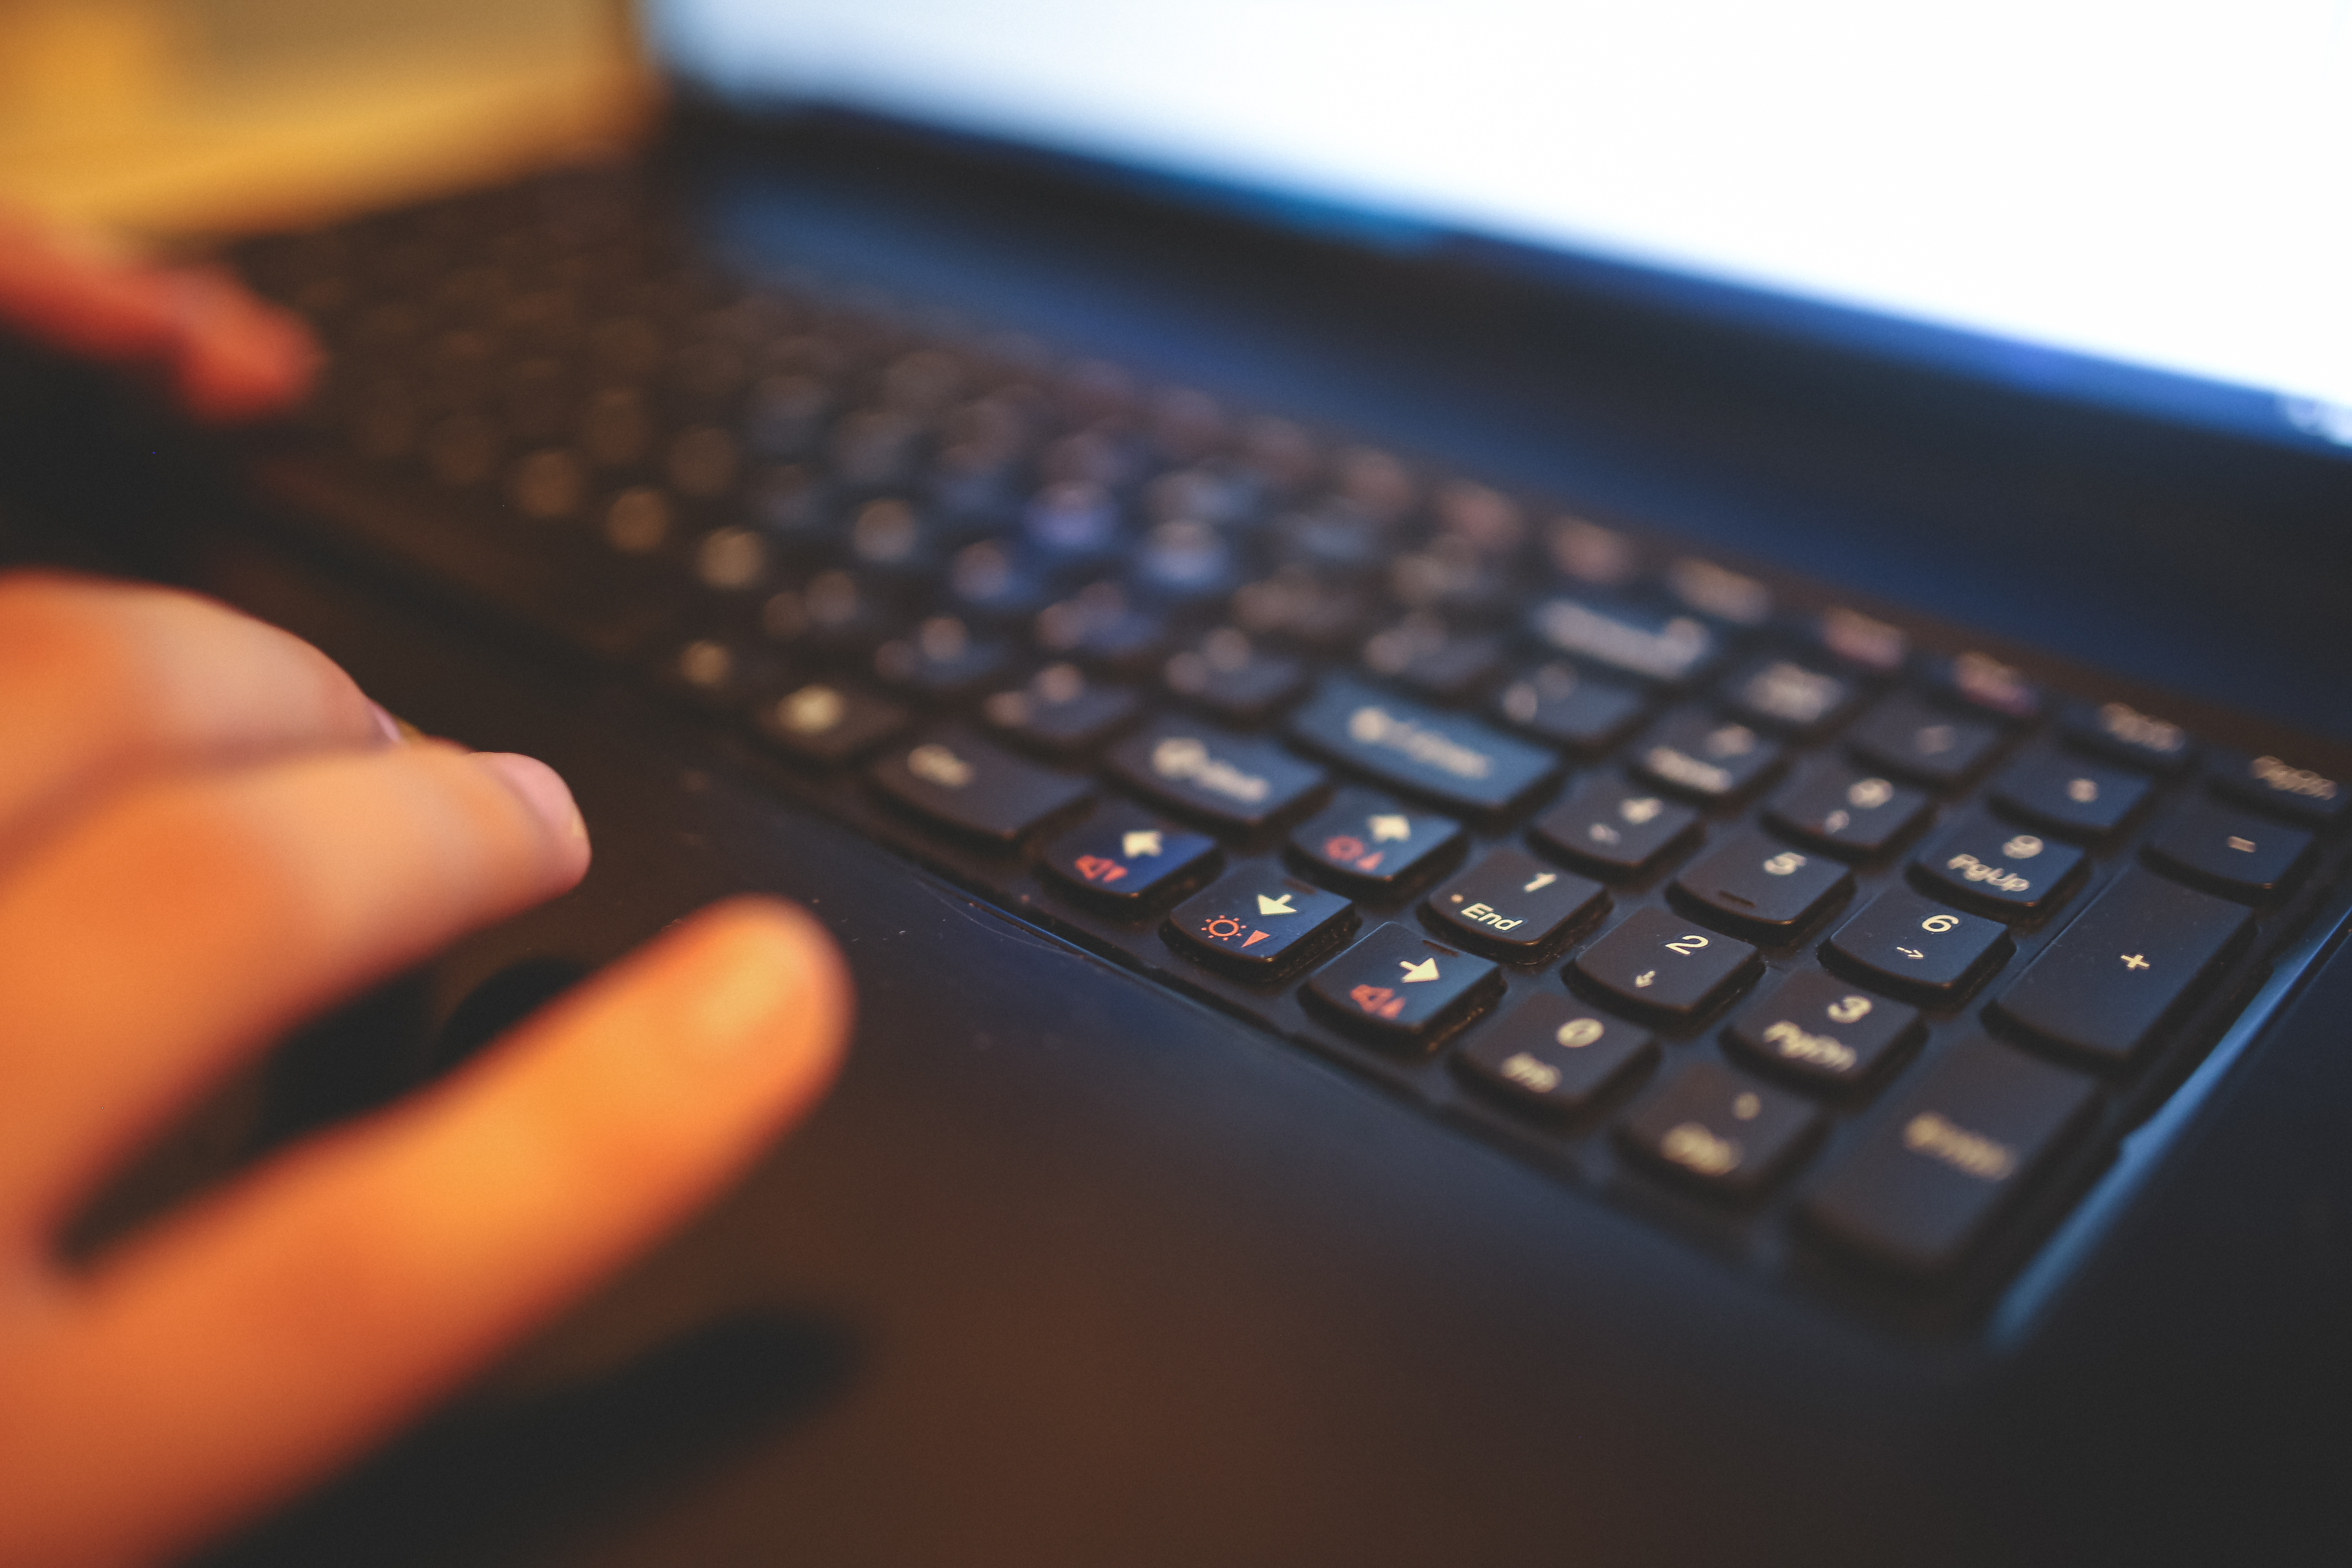
laptop, notebook, writing, hand, typing, keyboard, technology, writer, multimedia, computer keyboard, personal computer, electronic device, computer hardware, musical keyboard